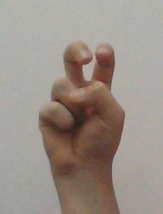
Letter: toot